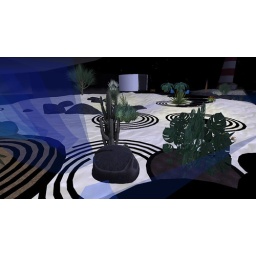
The gazebo, located on the oceanside has flexi curtains in a graduated blue to green palette.